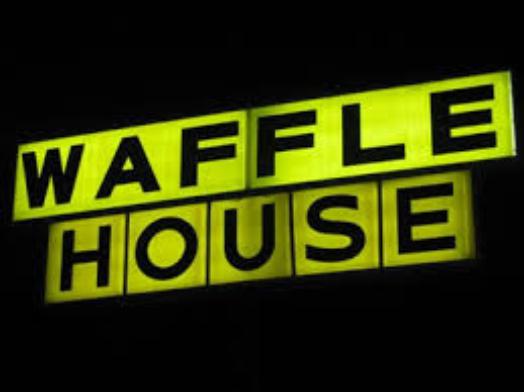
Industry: Food